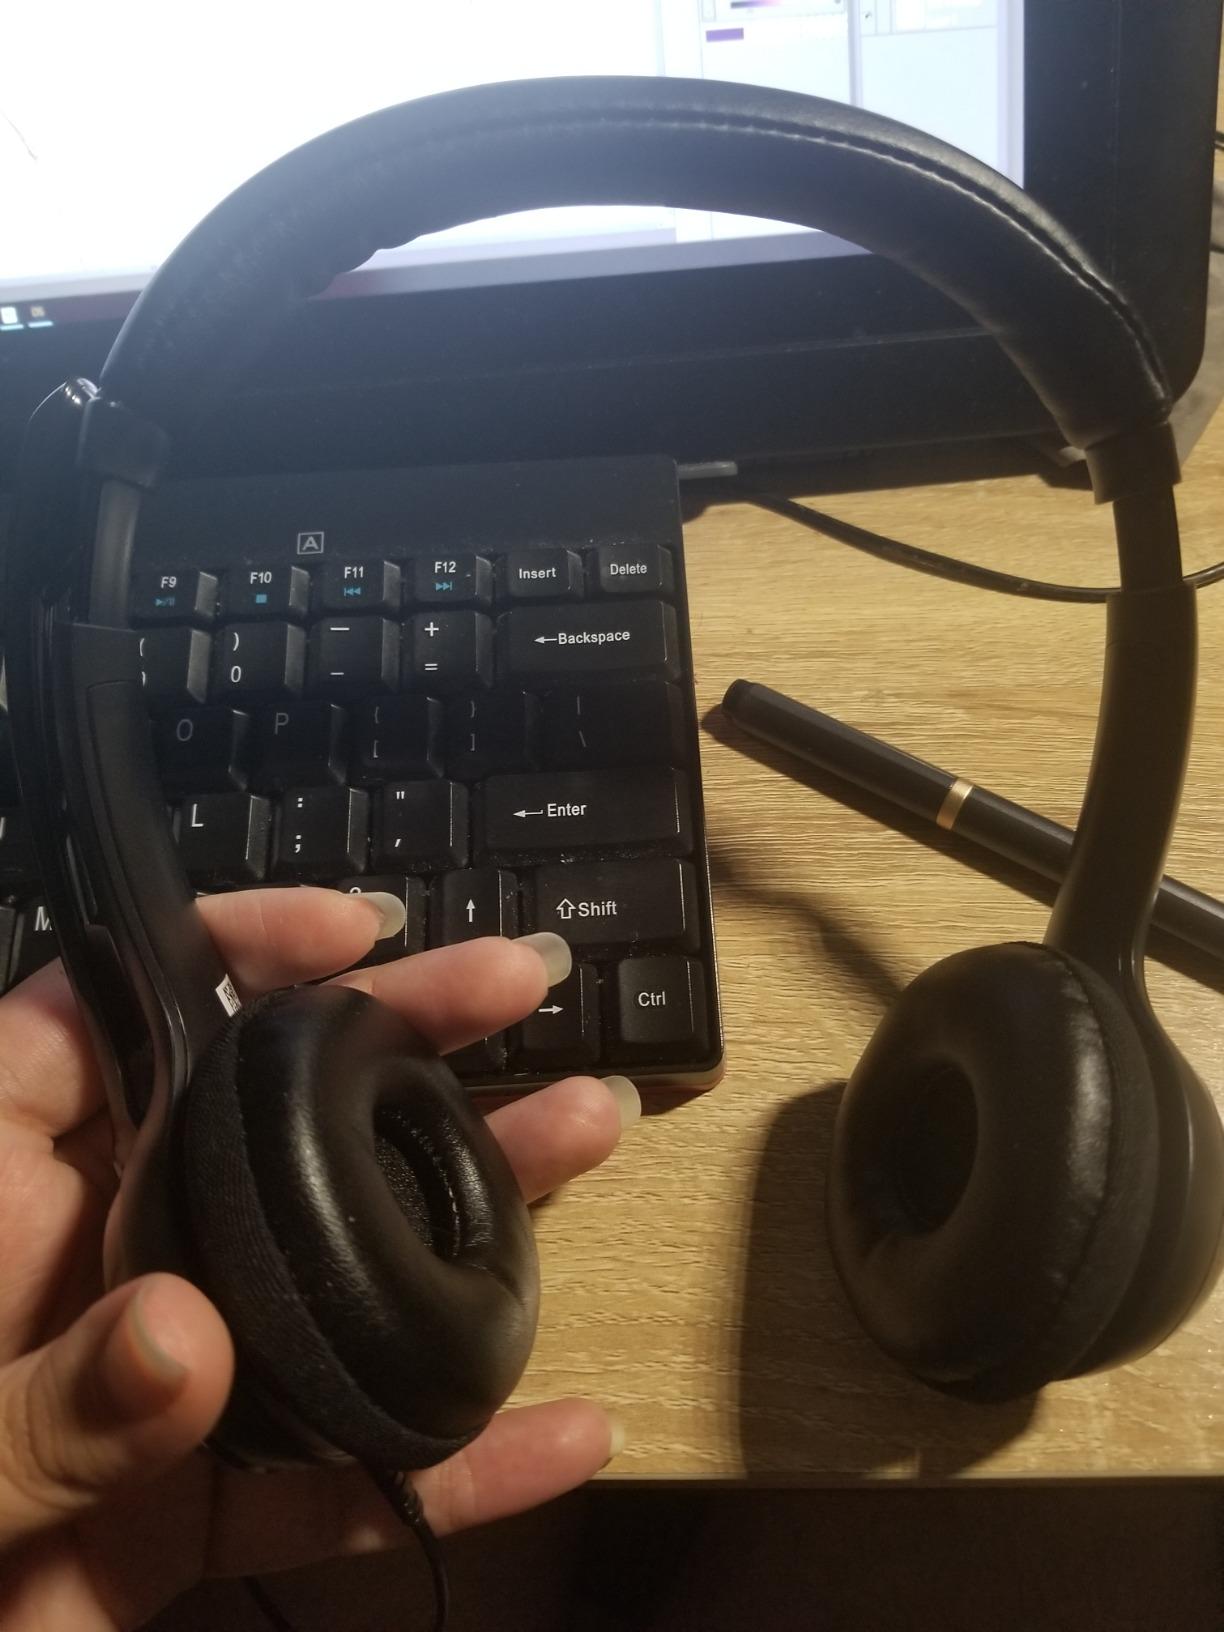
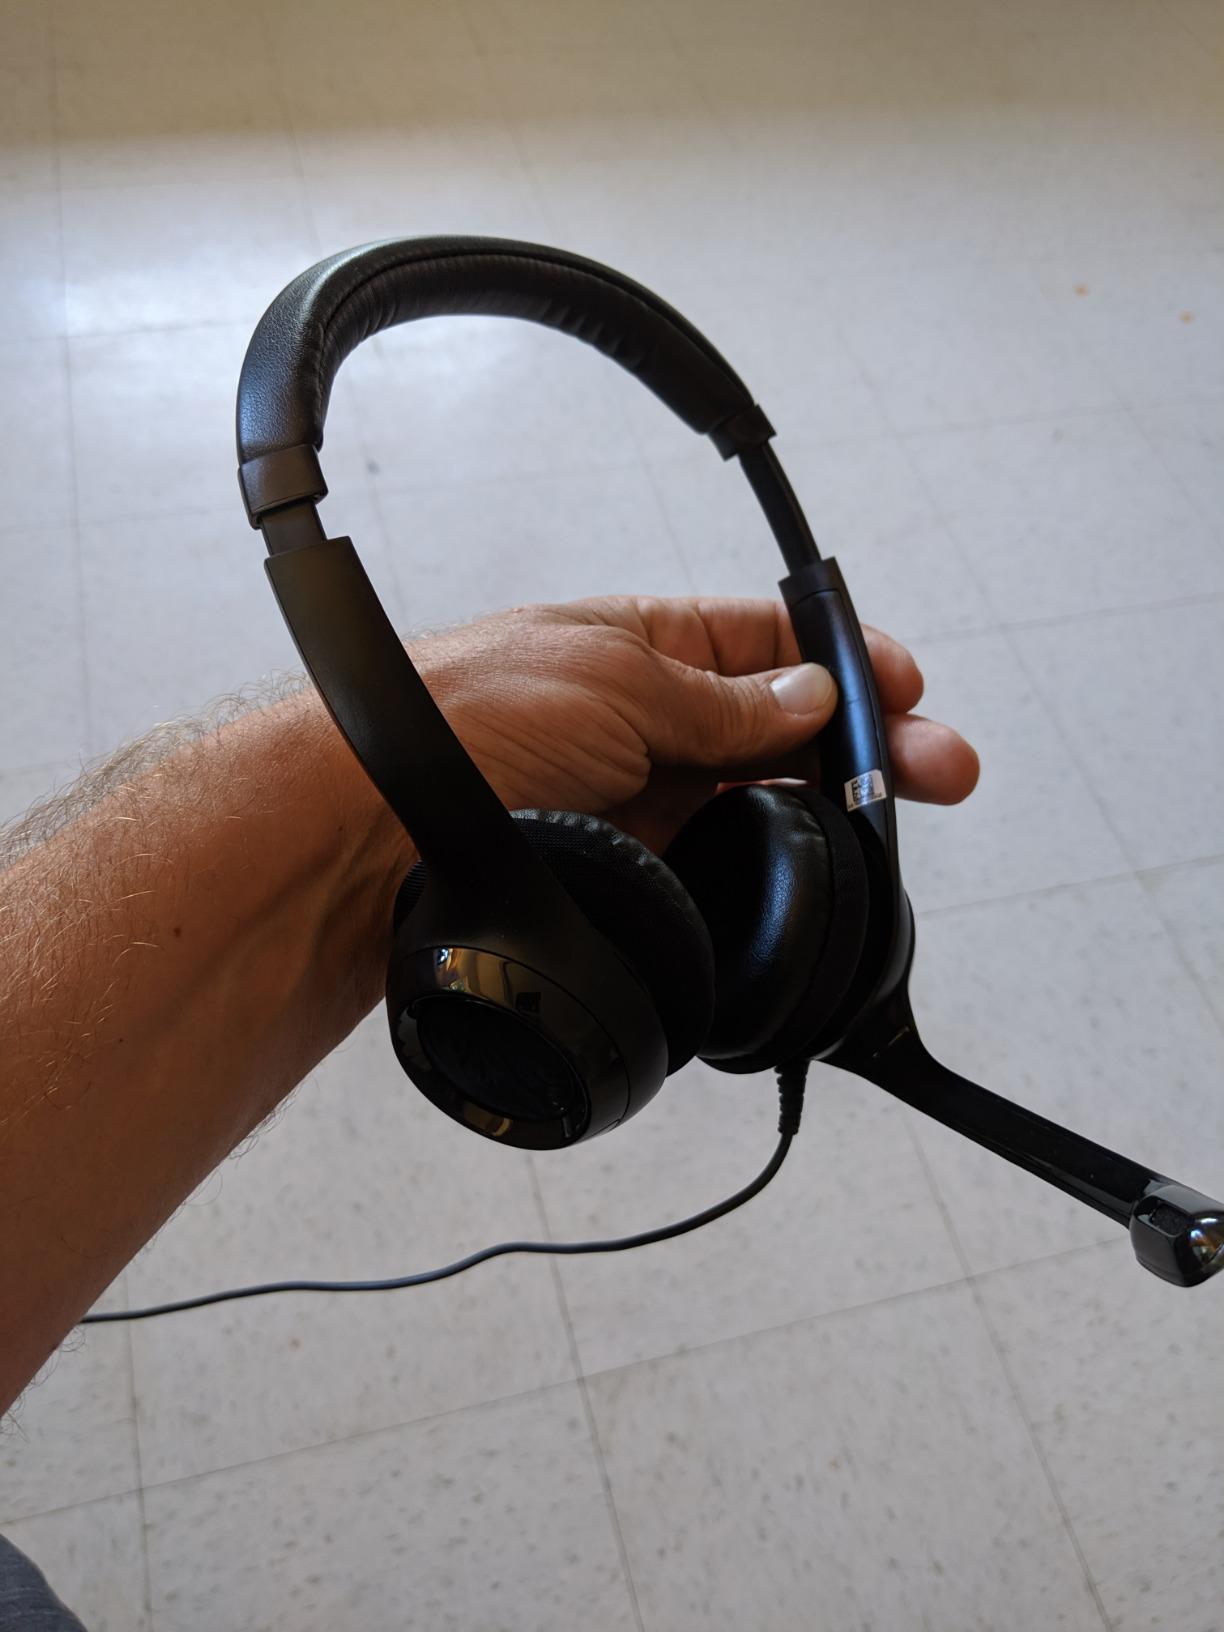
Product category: headphones
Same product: yes